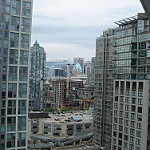
Label: buildings